Severo Ochoa

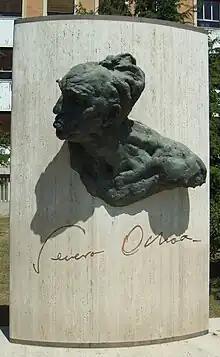
Severo Ochoa Monument outside the school of medicine of the Complutense University of Madrid

From then until 1938, he held many positions and worked with many people at many places. For example, Otto Meyerhof appointed him Guest Research Assistant at the Kaiser Wilhelm Institute for Medical Research in Heidelberg for one year. From 1938 until 1941 he was Demonstrator and Nuffield Research Assistant at the University of Oxford.